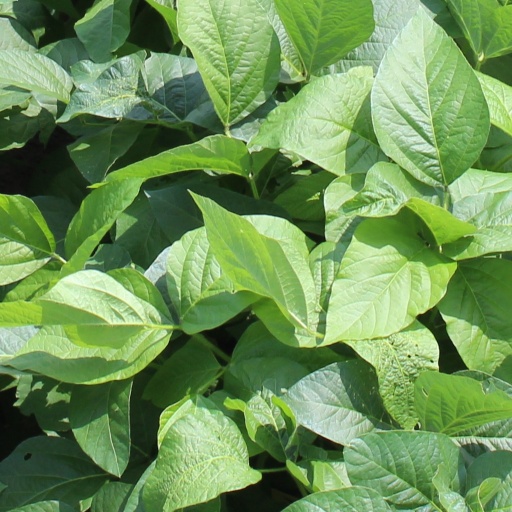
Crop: soybean